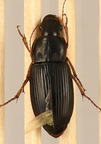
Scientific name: Harpalus pensylvanicus
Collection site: Konza Prairie Agroecosystem NEON (KONA), plot KONA_001